Marvel Super Hero Squad: Comic Combat

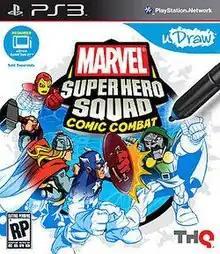

Marvel Super Hero Squad: Comic Combat is a video game that uses the uDraw GameTablet, developed by Griptonite Games, and published by THQ. The game is the third in the "Marvel Super Hero Squad" franchise, acting as the sequel to two video games "Marvel Super Hero Squad" and "". It was released on November 15, 2011, for the PlayStation 3, Xbox 360, and Wii game systems.